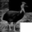
Label: bird